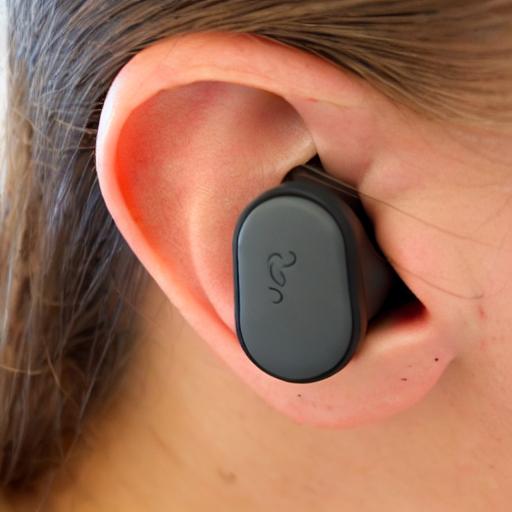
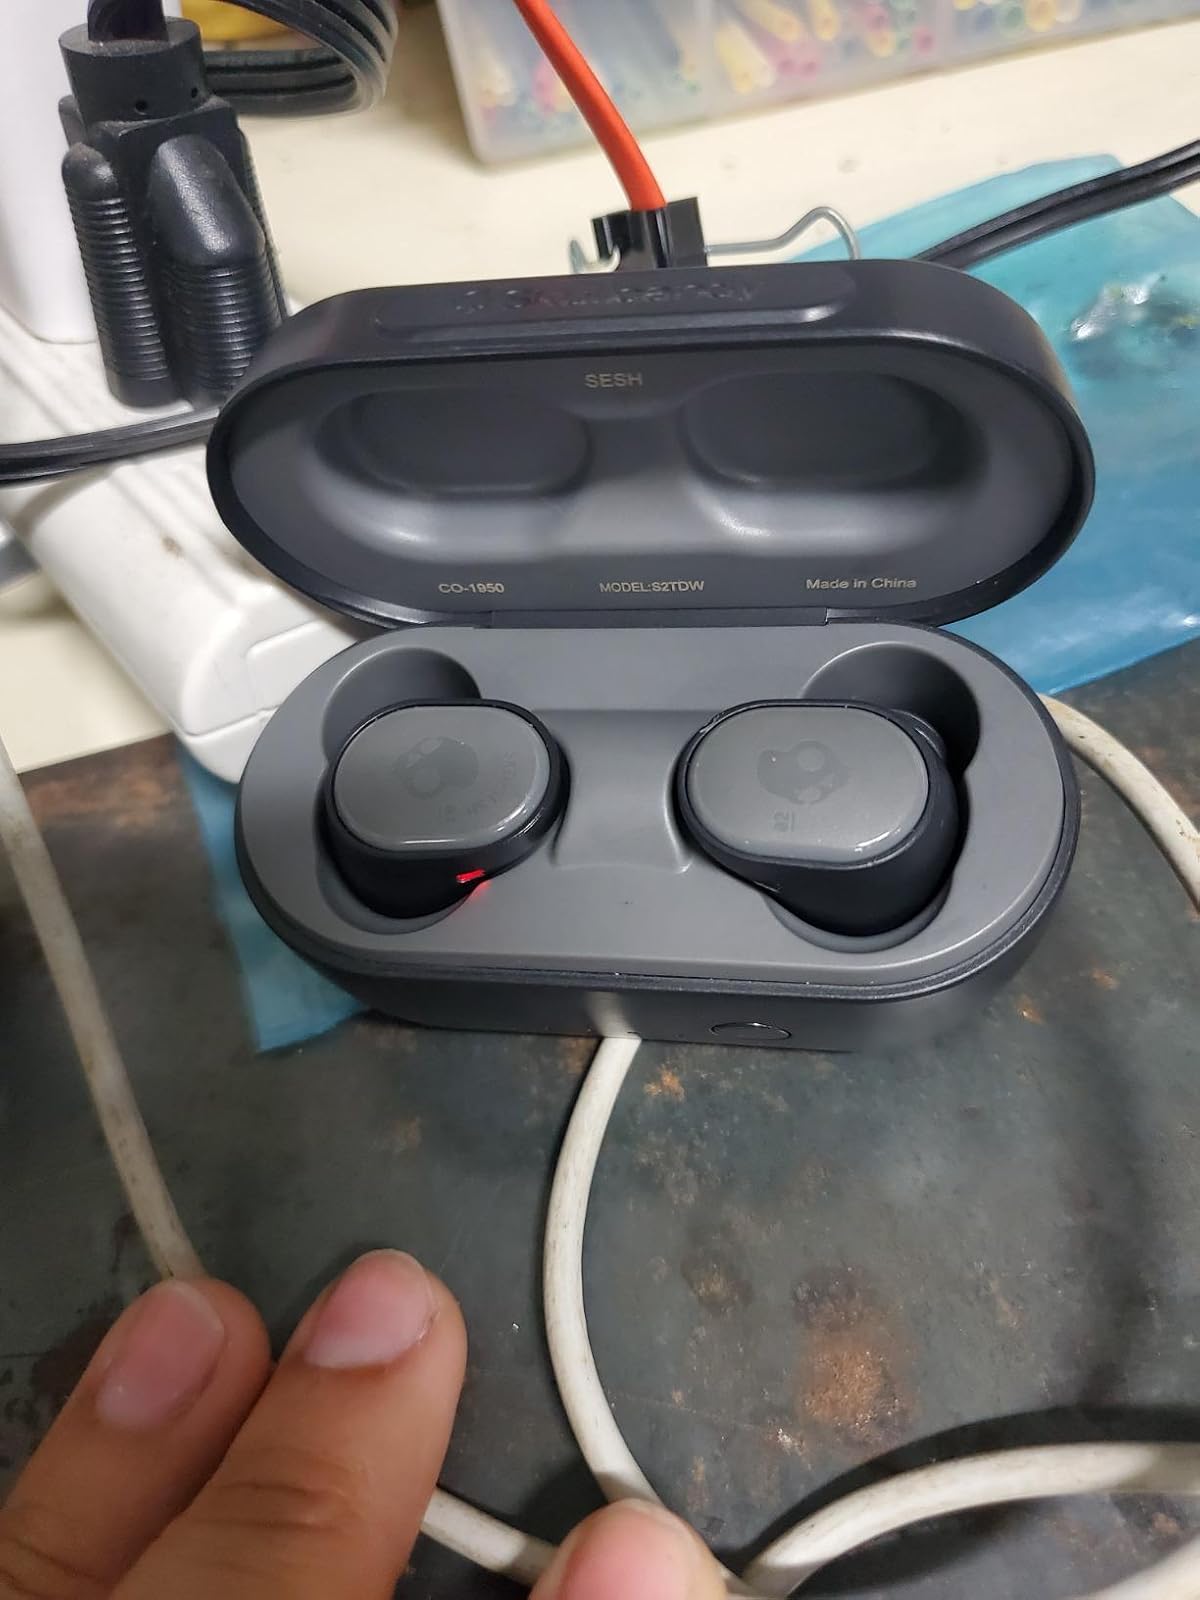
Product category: earbuds
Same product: no